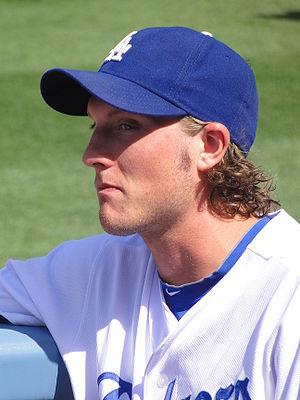
John Daniel Ely est un lanceur droitier des Astros de Houston de la Ligue majeure de baseball.